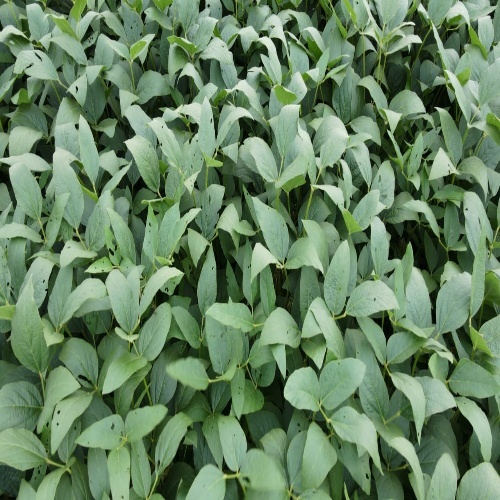
Label: Diabrotica_speciosa